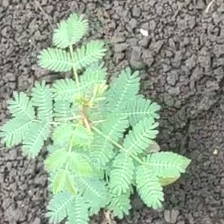
Weed species: Dwarf_cassia_(Chamaecrista pumila)